The Newcranes

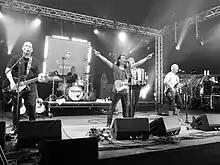
The Newcranes onstage at Wickham Festival 2019

The Newcranes are a British folk punk band, formed in Derby, England. They are frequently compared to the Levellers and other contemporary folk-rock groups such as The Men They Couldn't Hang. The Newcranes quickly became a popular band on the early 1990s touring circuit. They signed with French label Musidisc Records and recorded their debut album, "Frontline", which garnered critical acclaim and won the band many followers. They subsequently supported The Mission, Stiff Little Fingers, Bob Dylan and The Saw Doctors, and went on to release several more EPs. The band disbanded in 1996 after several line-up changes. In 2018, the principal songwriter Mark Simpson, along with bass player Bob Rushton and drummer Marcus Carter decided to reignite the band after a campaign by fans. They recruited Jonny Wallis and Julian Butt and, in March 2019, they played a well-received reunion show at The Venue in Derby. The band have gone on to play festivals throughout the UK including Bearded Theory, Wickham Festival and Boomtown.